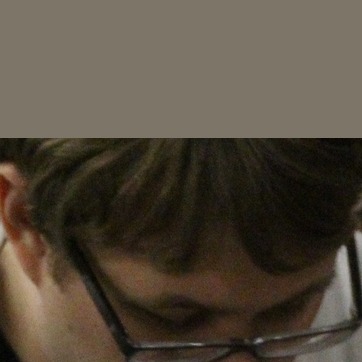
Material: hair